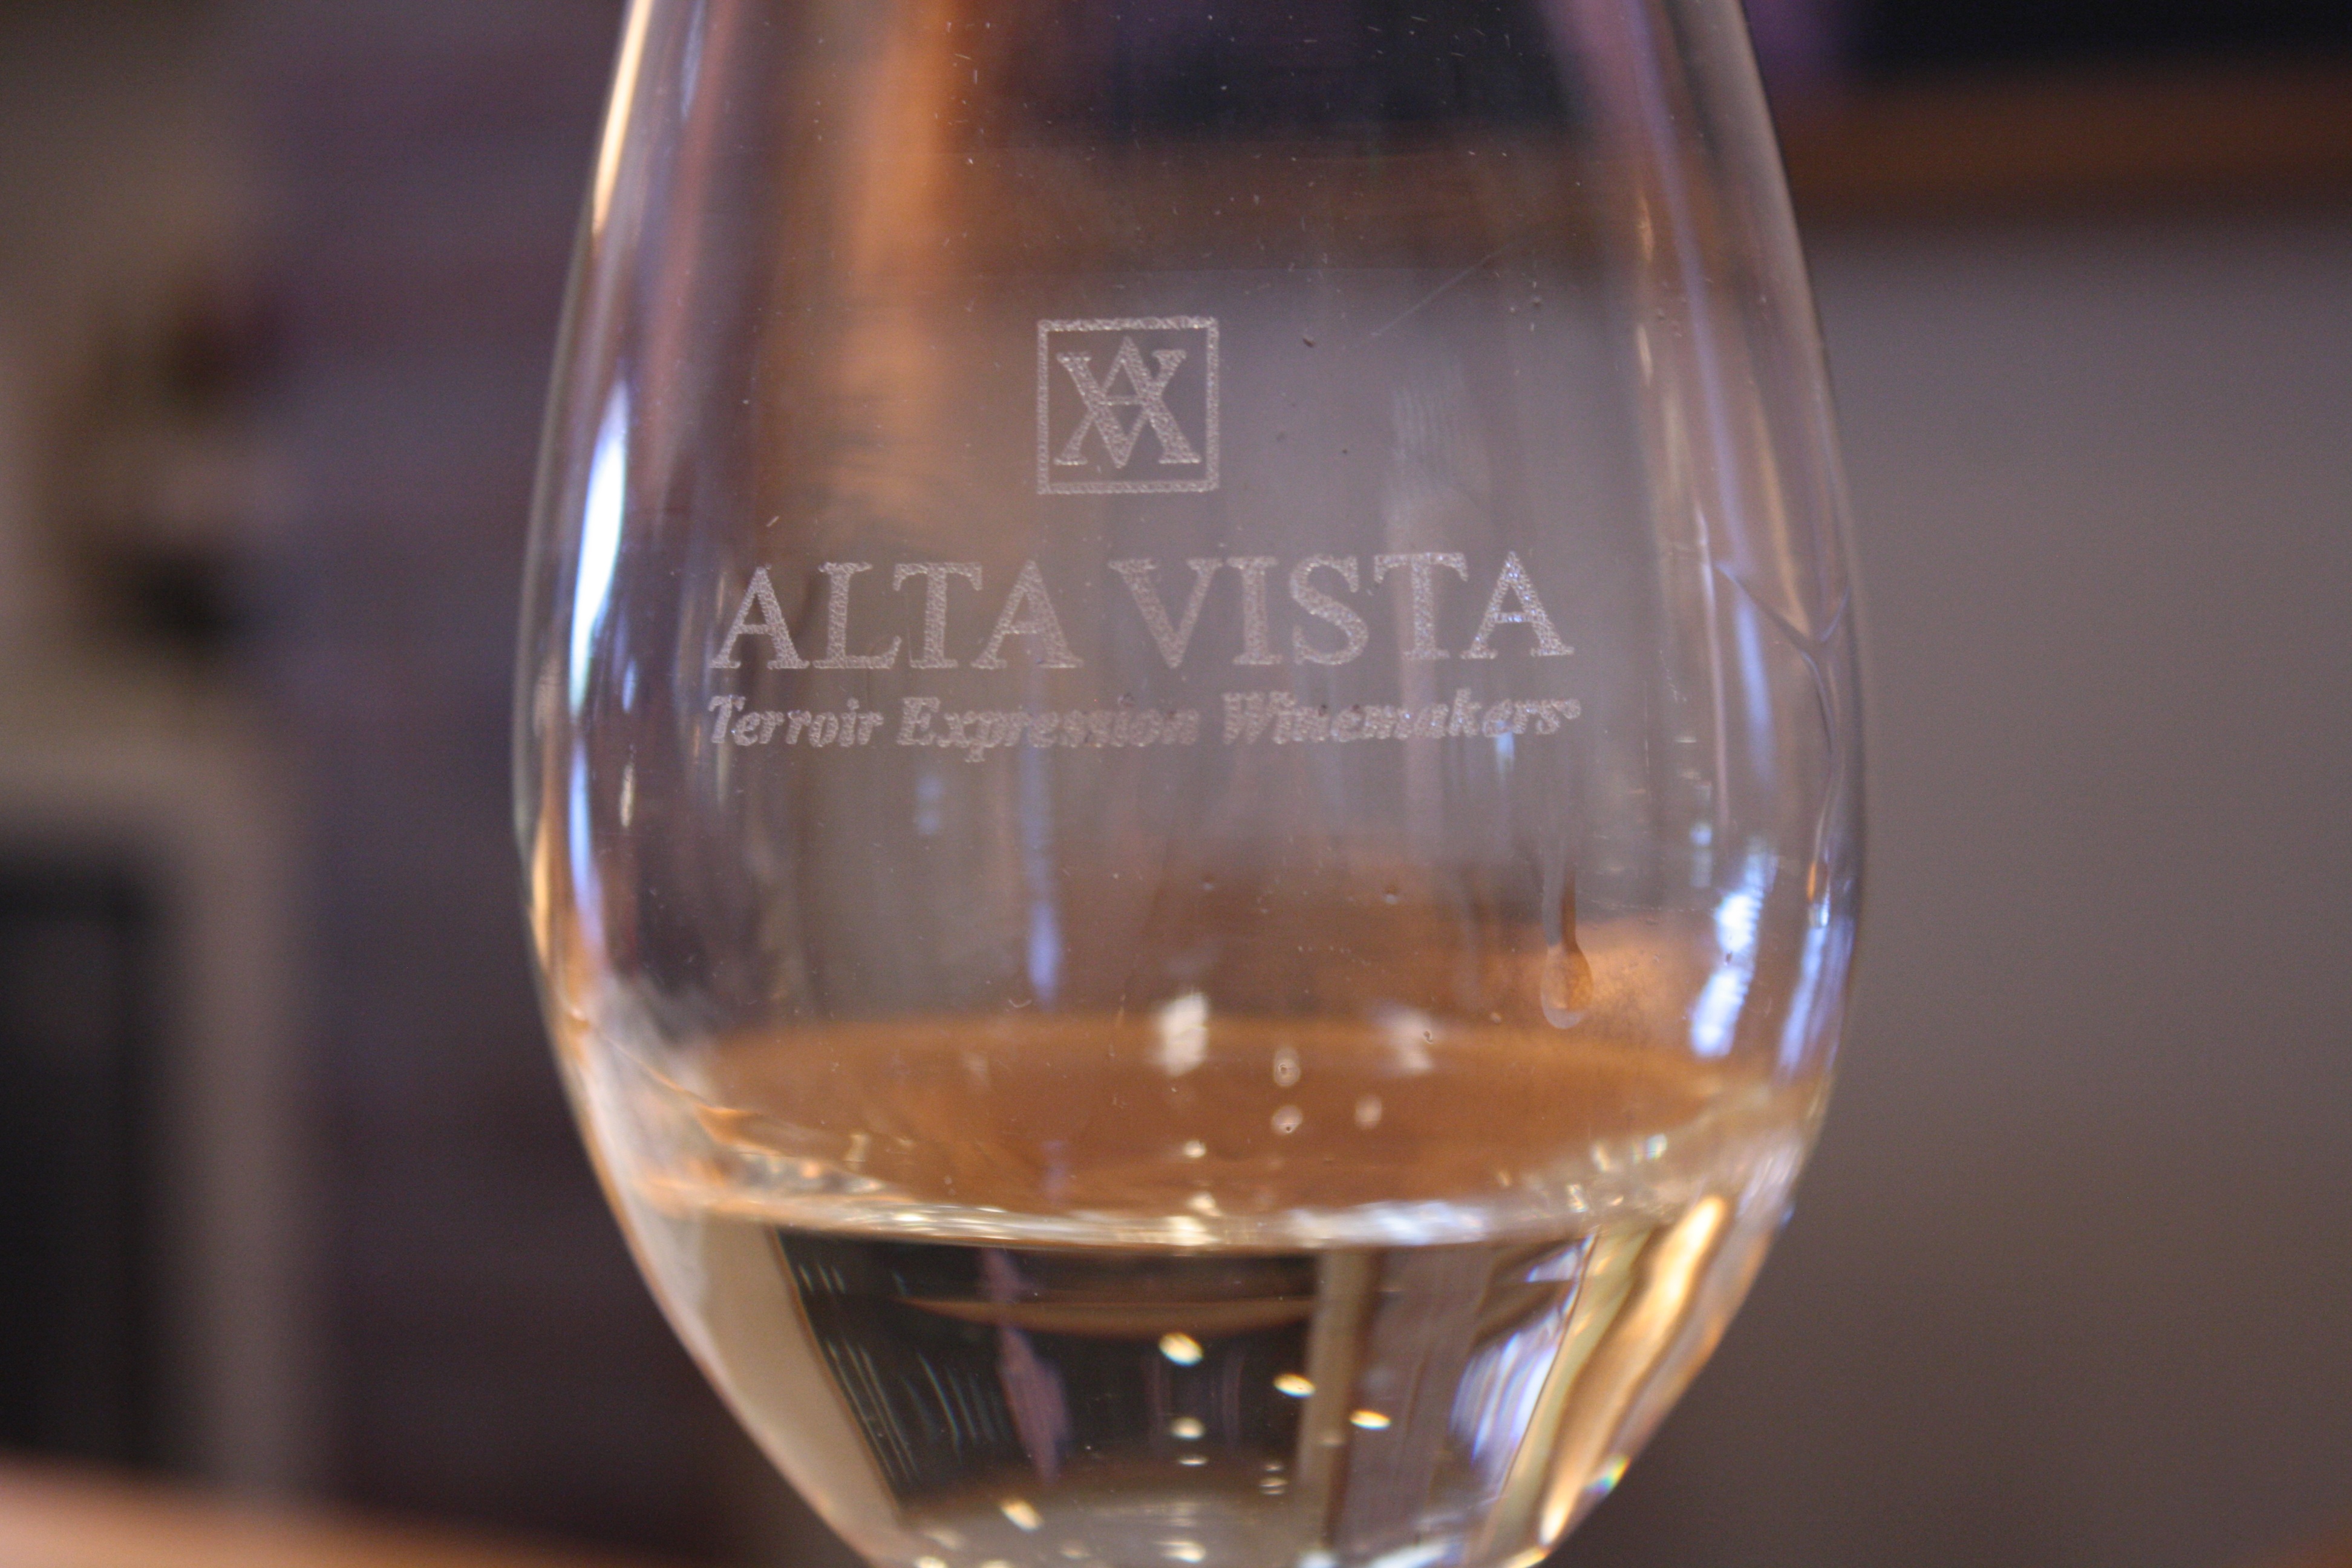
wine, glass, drink, bottle, red wine, material, alcohol, glass bottle, wine glass, winery, white wine, stemware, alcoholic beverage, wine tasting, distilled beverage, drinkware